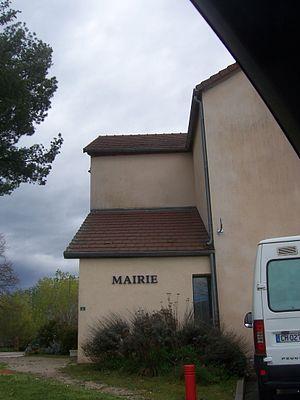
Mairie de Chemenot